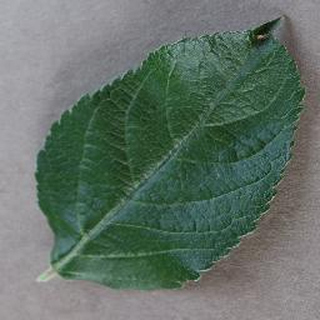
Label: healthy_apple